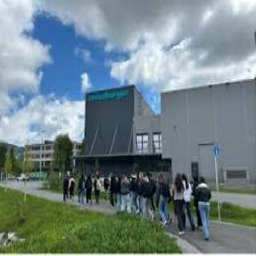
University of Liechtenstein